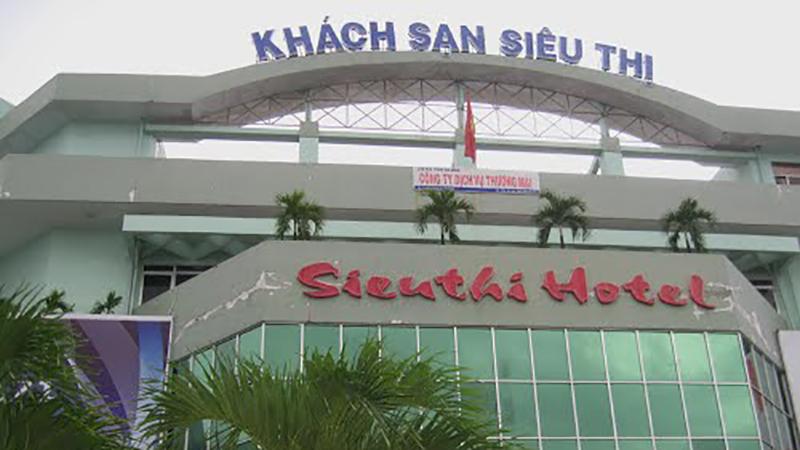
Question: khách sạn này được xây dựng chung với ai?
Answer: với siêu thị